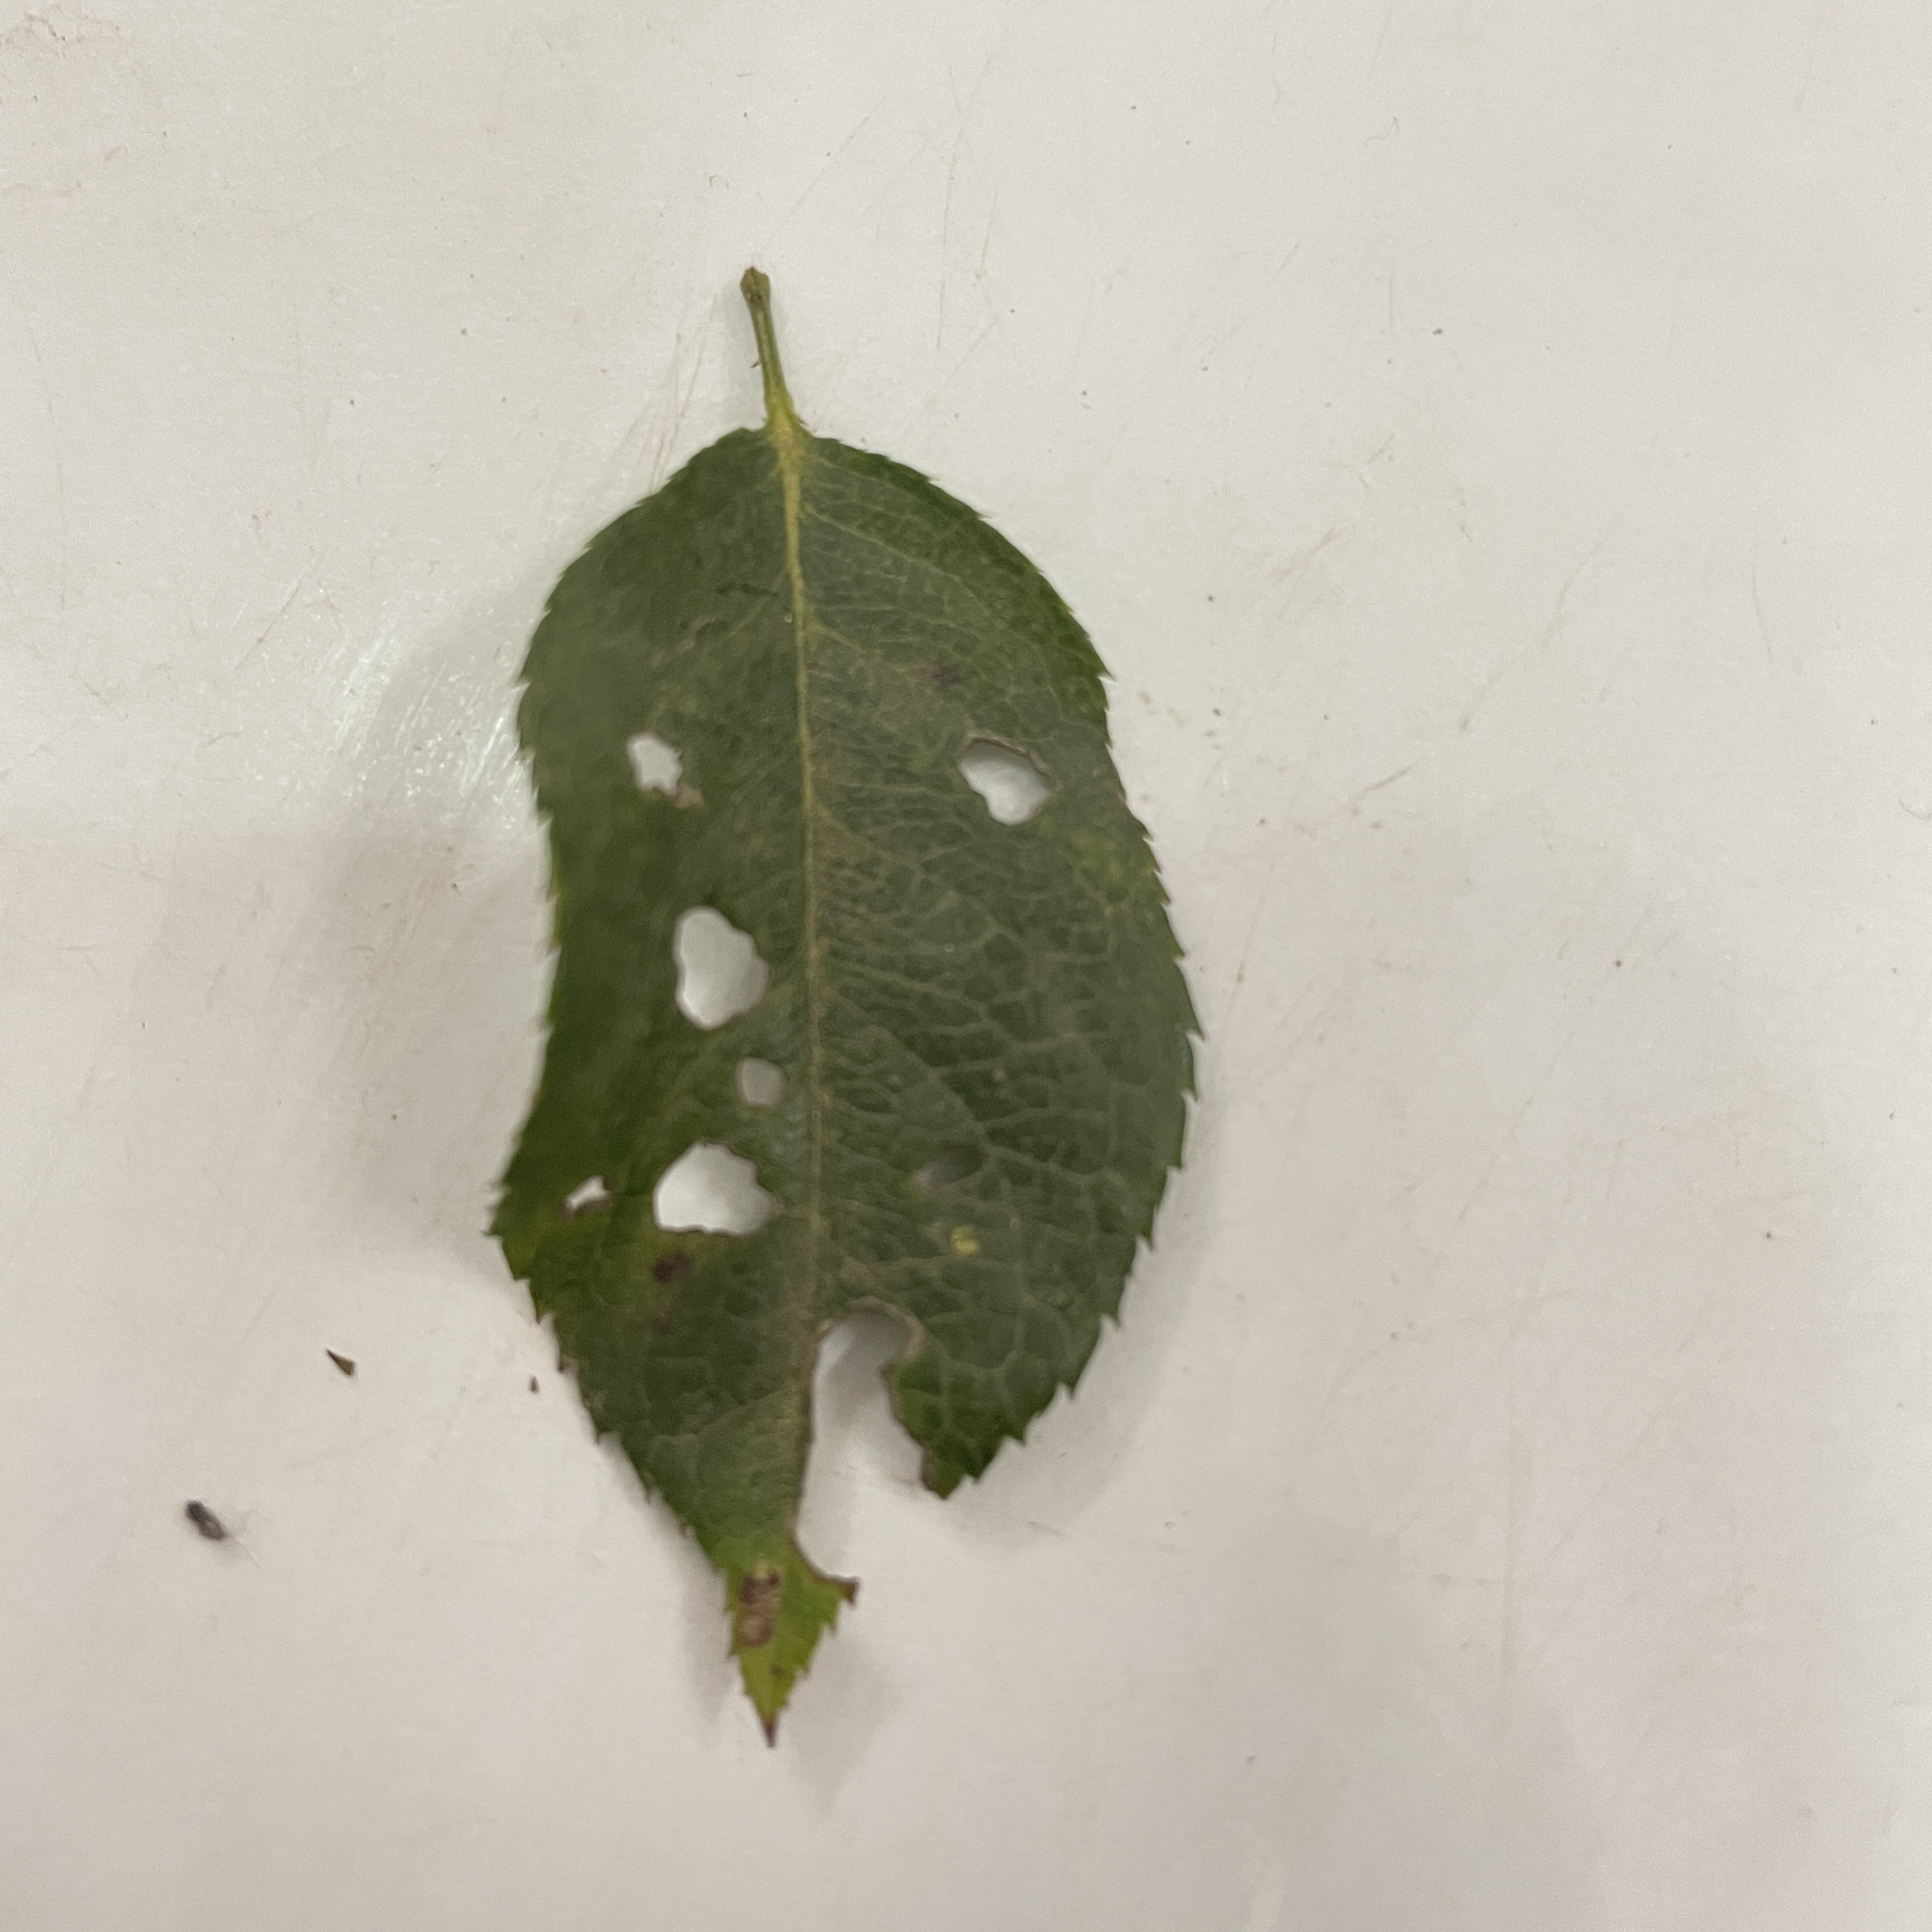
Label: Insect Hole